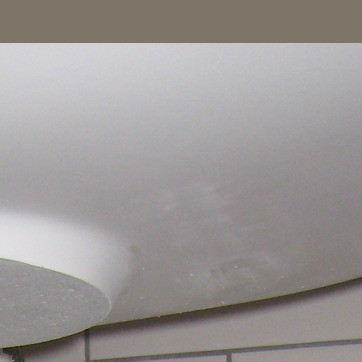
Material: ceramic